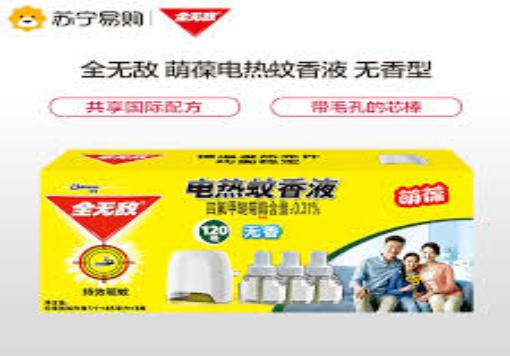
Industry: Necessities